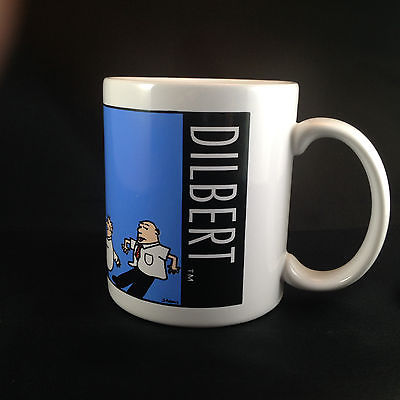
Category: mug